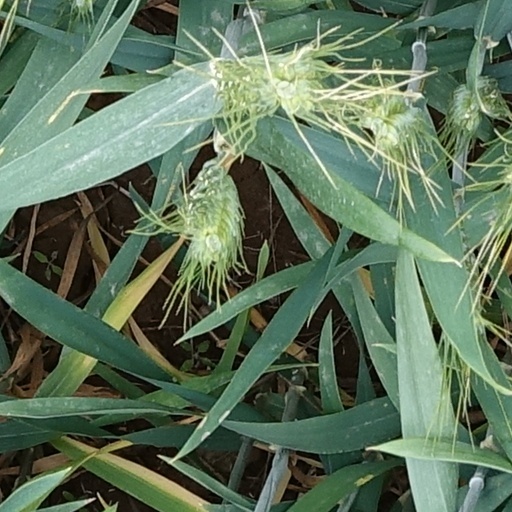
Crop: wheat